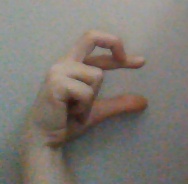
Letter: thal